Justo Bolekia Boleká

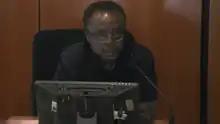

Justo Bolekia Boleká (born 13 December 1954) is an Equatorial Guinean scholar and writer of Bubi descent.